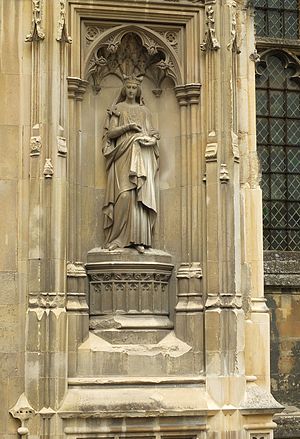
Bertha af Kent
Statue af sankt Bertha i Canterbury Cathedral.
Den kristne frankiske Dronning Bertha, sankt Bertha eller sankt Aldeberge var dronning af Kent vis indflydelse ledte til kristningen af det Angelsaksiske England. Dronning Bertha blev kanoniseret som en helgen for hendes rolle i kristendommens etablering under denne periode af Englands historie. Dronning Bertha blev gift med Æthelberht af Kent i ca. 580 AD. Bertha skulle have omvendt sin mand Kong Æthelberht. Æthelberht lod sig døbe i 597 AD.